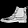
Label: Ankle boot